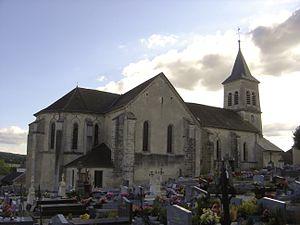
Église de Vitry-le-Croisé - Aube - France
Vitry-le-Croisé est une commune française, située dans le département de l'Aube en région Grand Est.